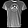
Label: T - shirt / top